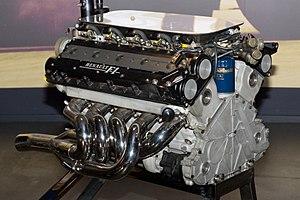
La Williams FW13 est la monoplace de Formule 1 engagée par l'écurie britannique Williams F1 Team pour les quatre dernières manches du championnat du monde de Formule 1 1989. Elle est pilotée par le Belge Thierry Boutsen et l'Italien Riccardo Patrese. En 1990, une version B est engagée pour l'intégralité de la saison. La FW13 et la FW13B sont propulsées par un moteur V10 Renault.